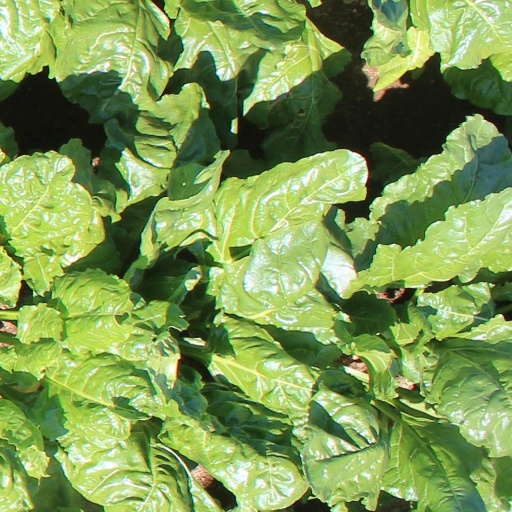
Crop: sugar beet